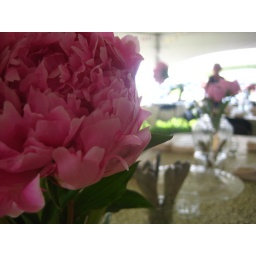
pink peonies in glitzy glass